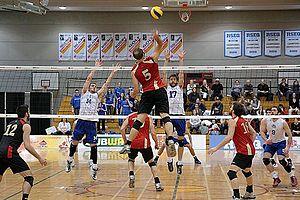
Pierre-Alexis Lapointe (12), Justin Boudreault (16), Frédéric Mondou (5) du Rouge et Or — Félix Liboiron Samson (14), Vincent Duval-Demers (9) et Édouard Bourque-Trudeau (17) des Carabins, PEPS
Le Rouge et Or est le nom porté par toutes les équipes sportives d'élite de l'Université Laval. Les matchs disputés et les compétitions ont lieu principalement au Pavillon de l'éducation physique et des sports de l'Université Laval.
L’Université Laval est l'une des plus grandes universités au Canada. Elle a été fondée en 1852 à l'initiative du Séminaire de Québec, lui-même fondé en 1663, et constitue ainsi le plus ancien établissement d’enseignement supérieur francophone en Amérique, et la sixième plus ancienne université du Canada.